New York State Route 203

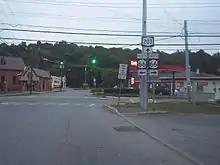
NY 203 at the junction with NY 66 in Chatham

Still in the town of Austerlitz, NY 203 bends northwest from CR 9 and enters a partial cloverleaf interchange with the Taconic State Parkway before intersecting with CR 61 (Hogel Hill Road) nearby. After CR 61, NY 203 makes a dart to the southwest into the town of Ghent, running around a hillside before turning northwest into the village of Chatham. In Chatham, NY 203 gains the moniker of Coleman Street, intersecting with NY 66 (Hudson Avenue), where it changes names to Church Street. Proceeding west through Chatham, the route becomes a two-lane commercial and residential strip before leaving the village for Ghent once again.